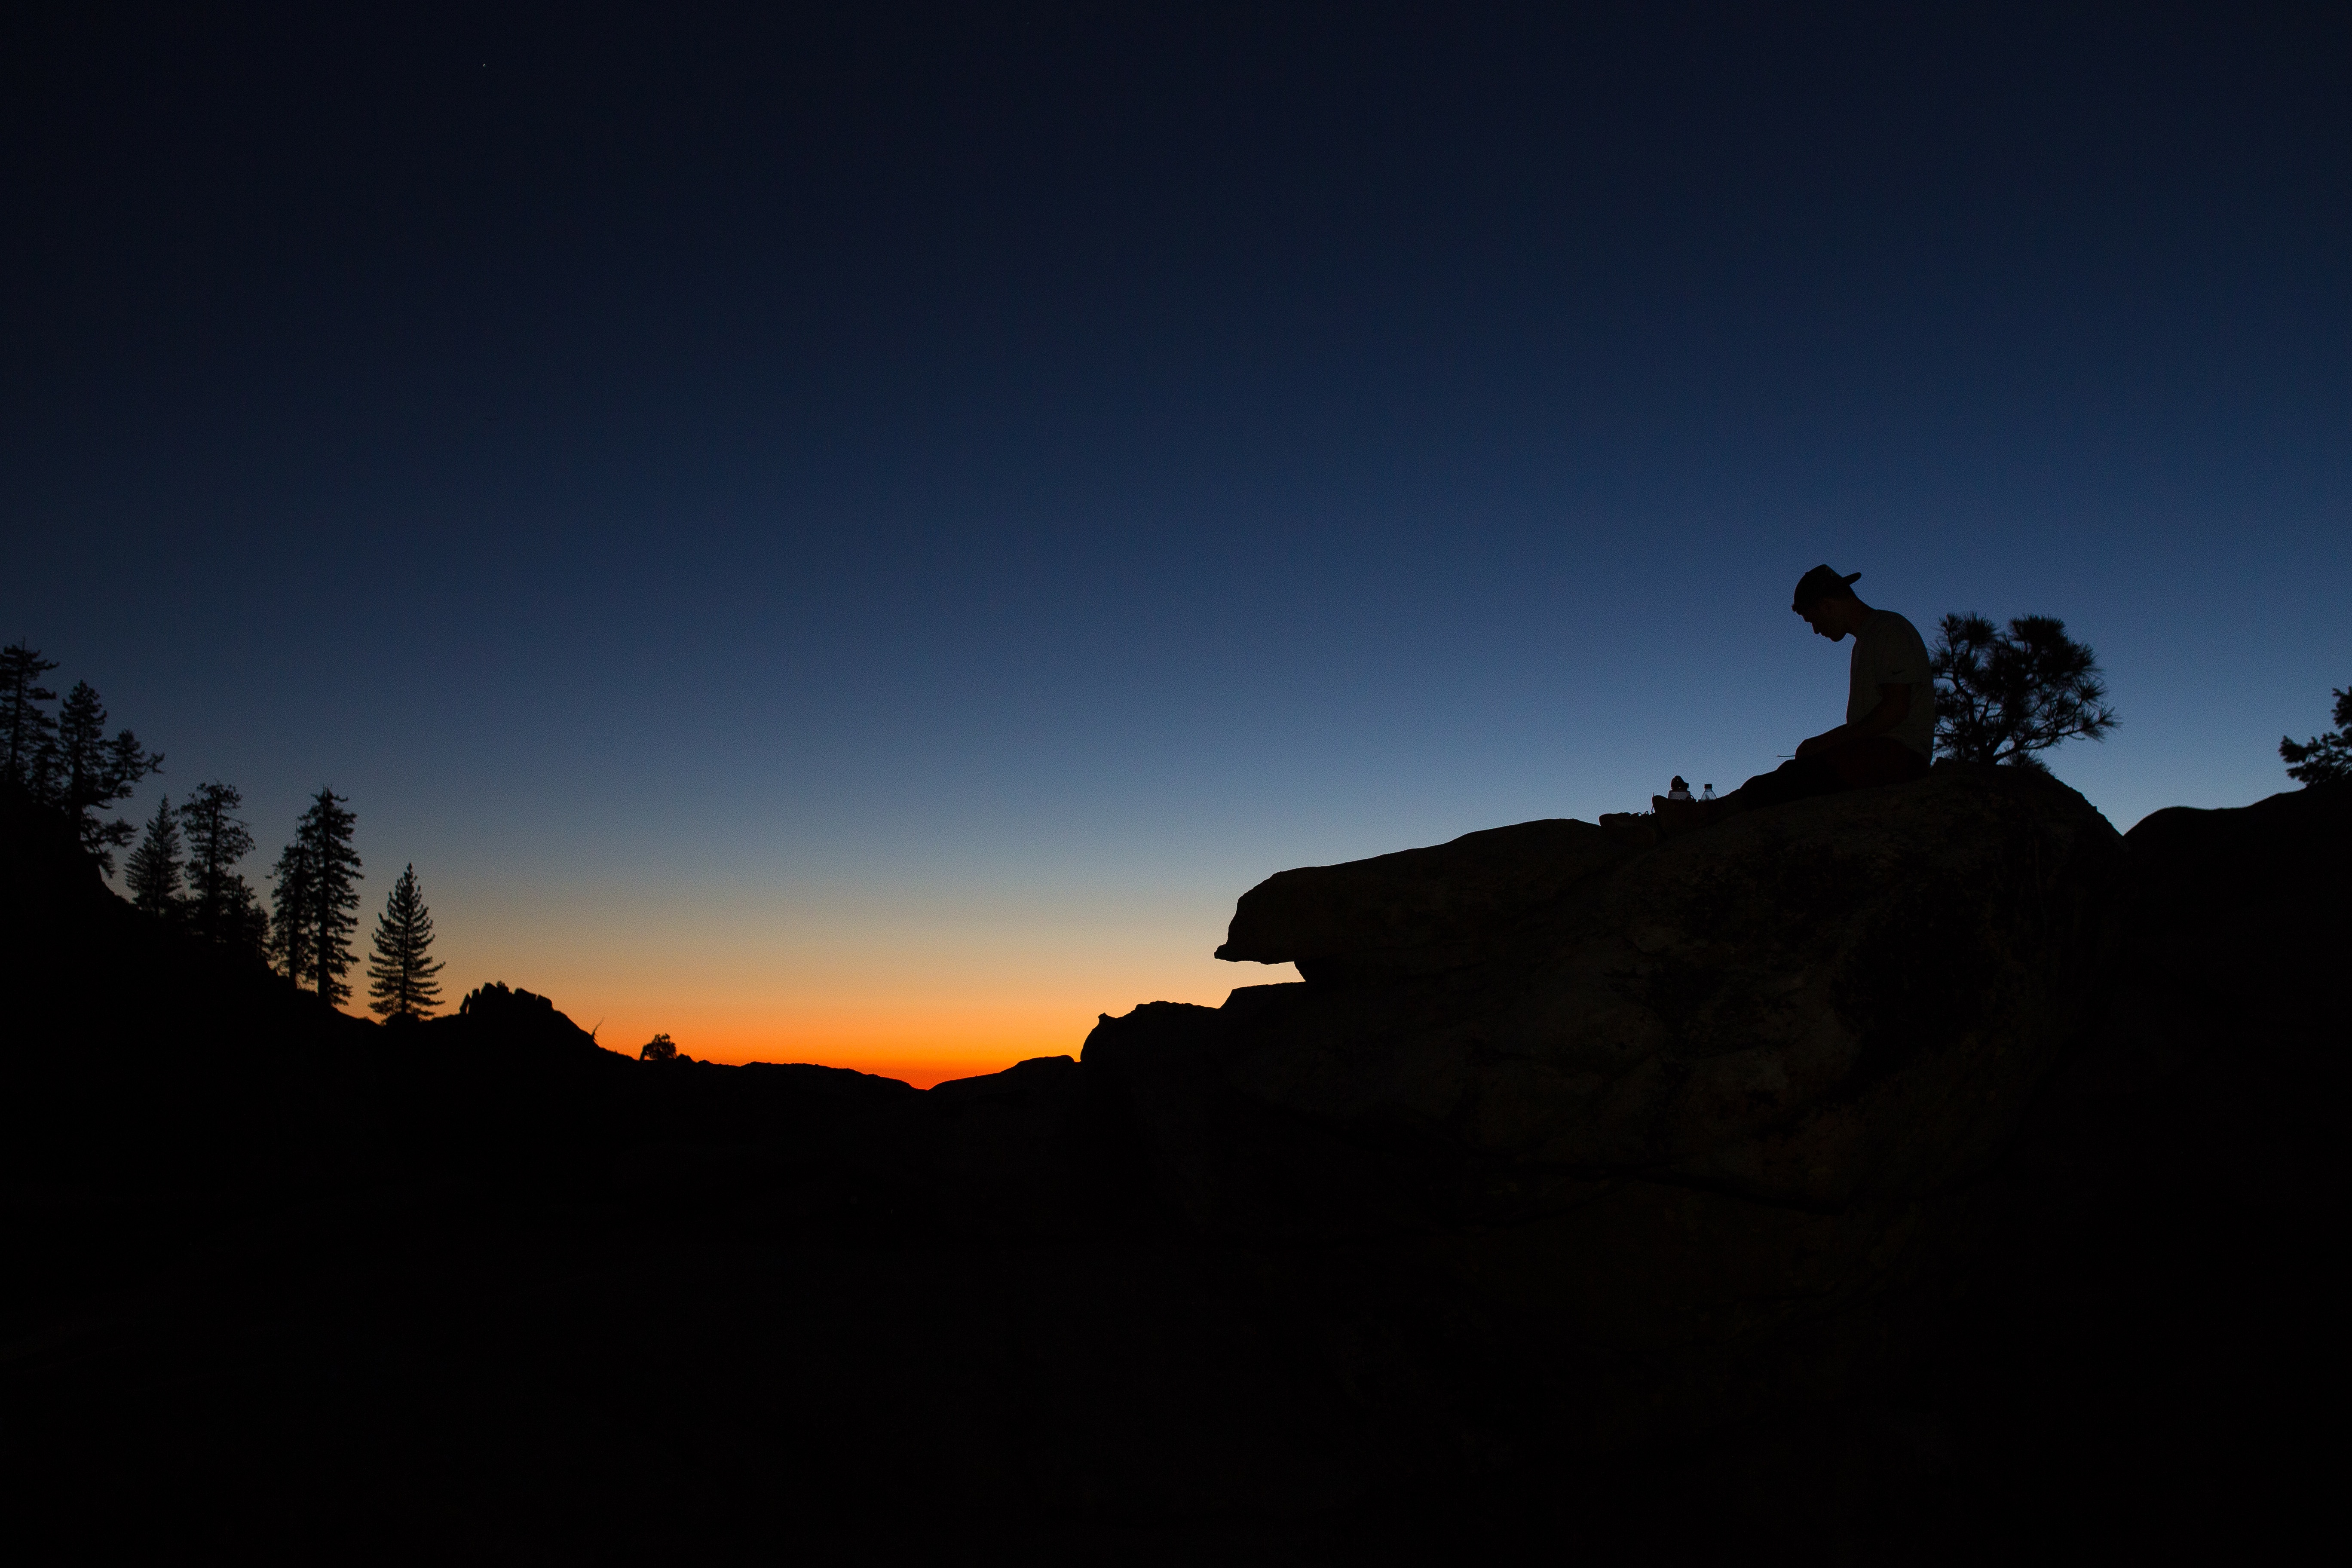
horizon, silhouette, mountain, cloud, sky, sun, sunrise, sunset, night, sunlight, morning, hill, dawn, dusk, evening, darkness, atmosphere of earth, mountainous landforms